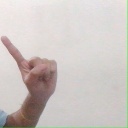
अक्षर: ए